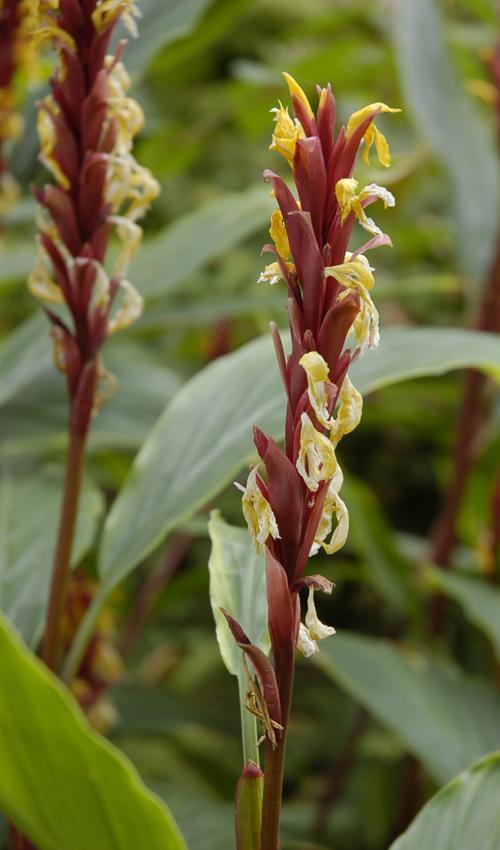
Label: cautleya spicata